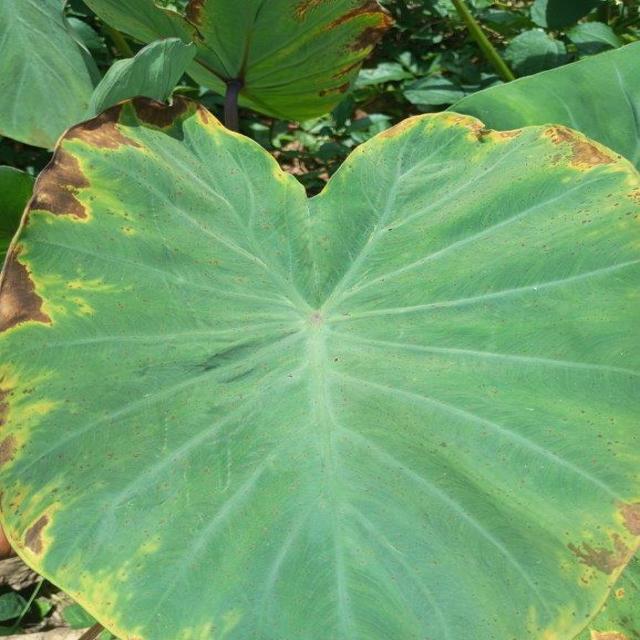
Label: Mid_Blight